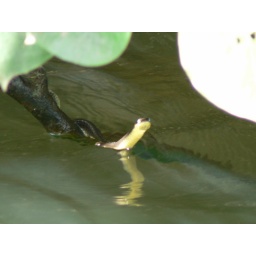
Tree snake, not normally found in the water (unless your tour boat knocks it into the river...)